Margaret of Valois

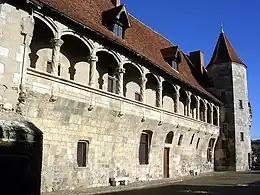
Château de Nérac

In 1573, Charles IX's fragile mental state and constitution deteriorated further, but the heir presumptive, his brother Henry, was elected king of Poland. Due to Henry's support of suppressing Protestant worship, moderate Catholic lords, called Malcontents, supported a plot to raise Charles' youngest brother, Francis, Duke of Alençon, to the throne of France instead. Alençon appeared willing to compromise in religious affairs, making him an appealing option to those tired of violence. Allied with the Protestants, the Malcontents executed several plots to seize power.